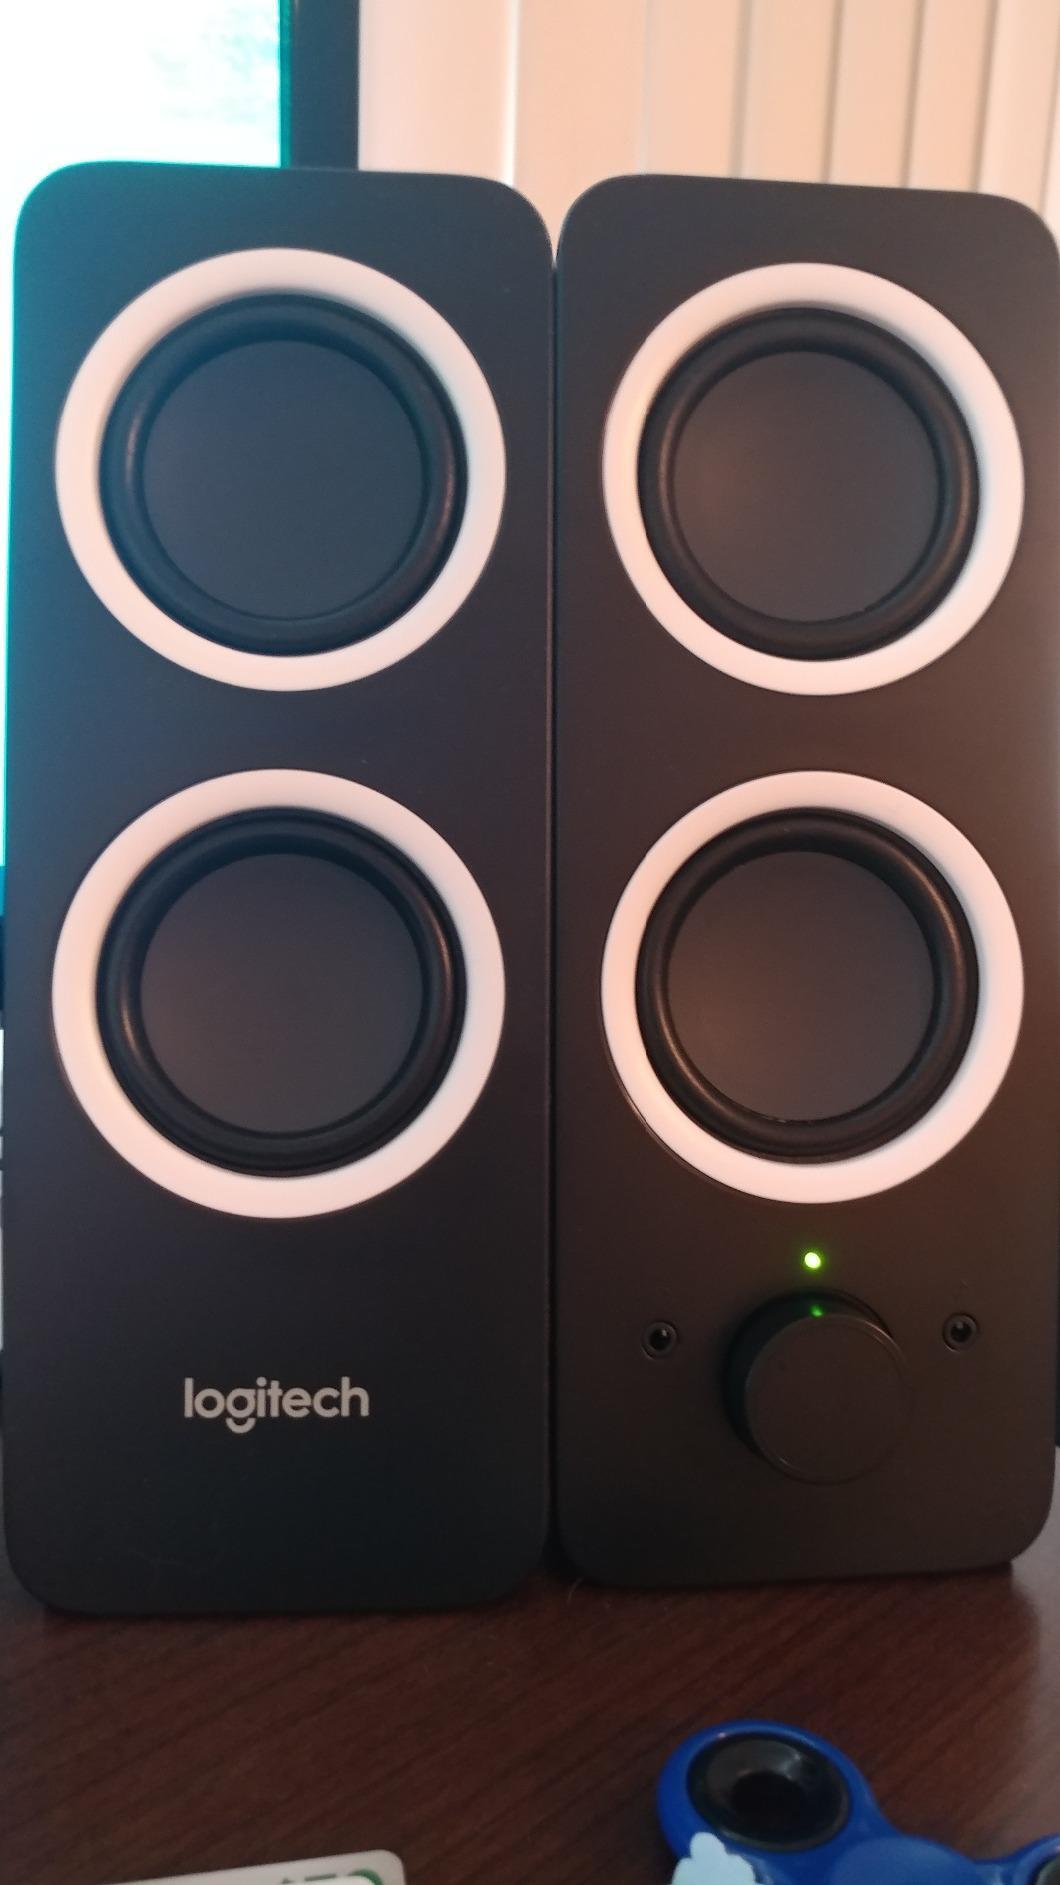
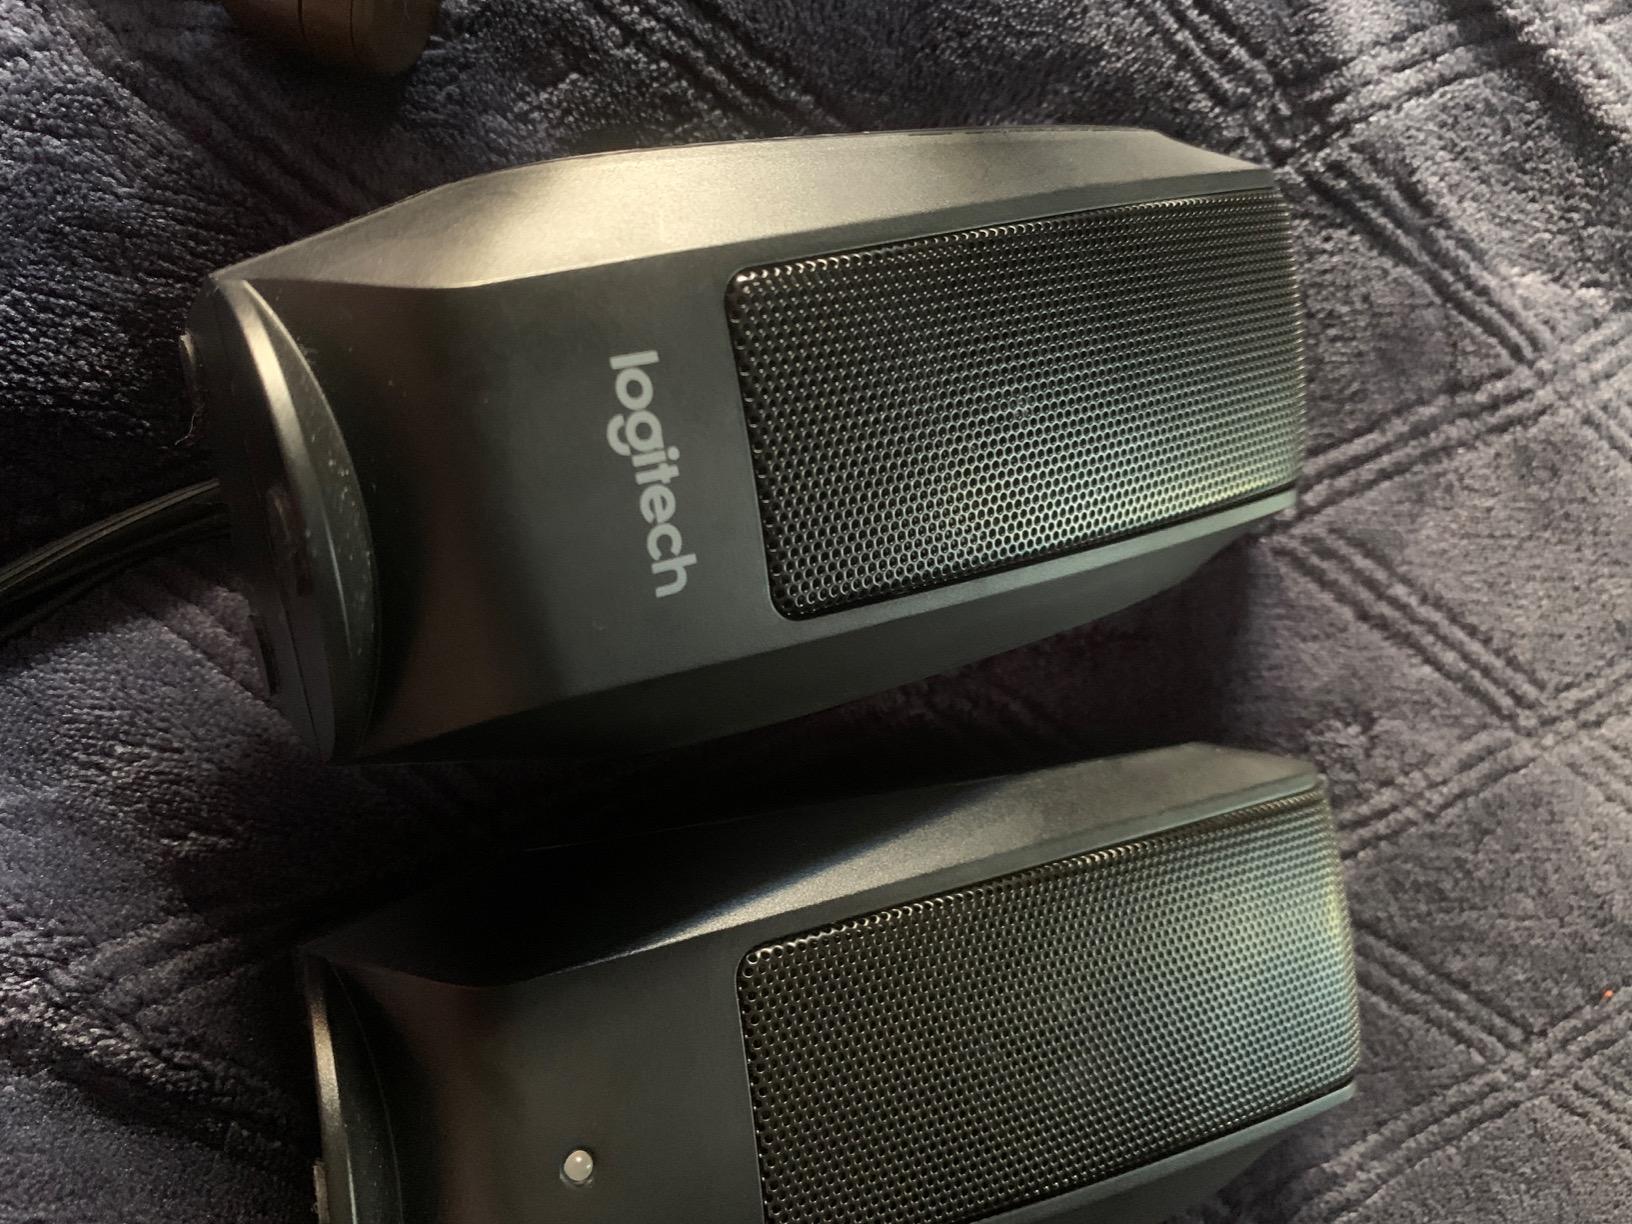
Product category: speaker
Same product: no